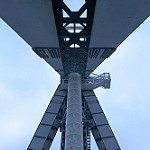
Label: buildings